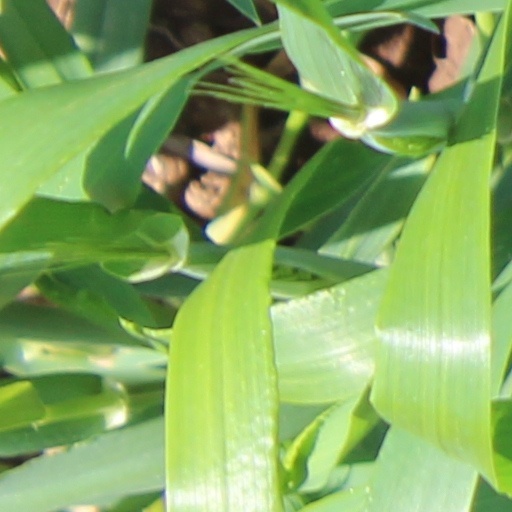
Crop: wheat